New York State Route 64

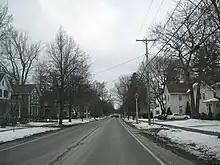
Approaching the northern terminus of NY 64 on NY 64 northbound in Pittsford

In 1908, the New York State Legislature created Route 14, an unsigned legislative route that extended from Corning to Rochester via South Bristol and Pittsford. The majority of Route 14 south of Pittsford was routed on what is now NY 64; however, in the vicinity of Bloomfield, Route 14 broke from modern NY 64 and used what later became NY 20C to access Holcomb. At the same time, the portion of current NY 64 that overlaps with US 20 and NY 5 was included in Route 6, a cross-state highway connecting Albany to Buffalo. On March 1, 1921, Route 14 was altered to bypass Holcomb to the south on what is now NY 64.